Rutherglen

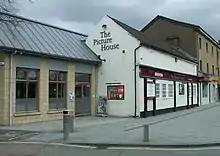
The Picture House pub, an old establishment with modern extension

To the immediate east of the Town Hall is the burgh's public library constructed in 1907 to an Edwardian design by Sinclair & Ballantine (technically 'Post Office and Library', but the dedicated post office closed in 2005, with its replacement inside an existing shop further east along the Main Street). A Carnegie library, its main hall to the rear features a stained-glass dome in the roof and oak paneling in the interior. Its first librarian, who also lived in the upper floor, was William Ross Shearer, author of the 1922 book "Rutherglen Lore" which would come to be considered one of the most important references for the town's long history. The building was refurbished in the early 1990s and re-opened once again in 2010 following a further extensive refurbishment which included an expansion into the Post Office section. On the wide pavement outside the library is a replica of the town's mercat cross (the original stood nearby from the 12th to the 18th century), erected in 1926 as part of Rutherglen's octo-centenary celebrations, and in memory of a former provost of the burgh. It was earlier the site of the old 'Tollbooth and Gaol' (town hall and prison) which was constructed in the 1760s and demolished in the 1900s.